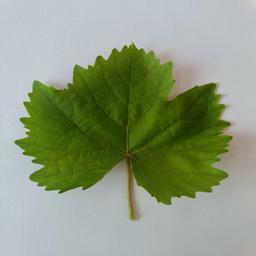
Label: Healthy Leaves